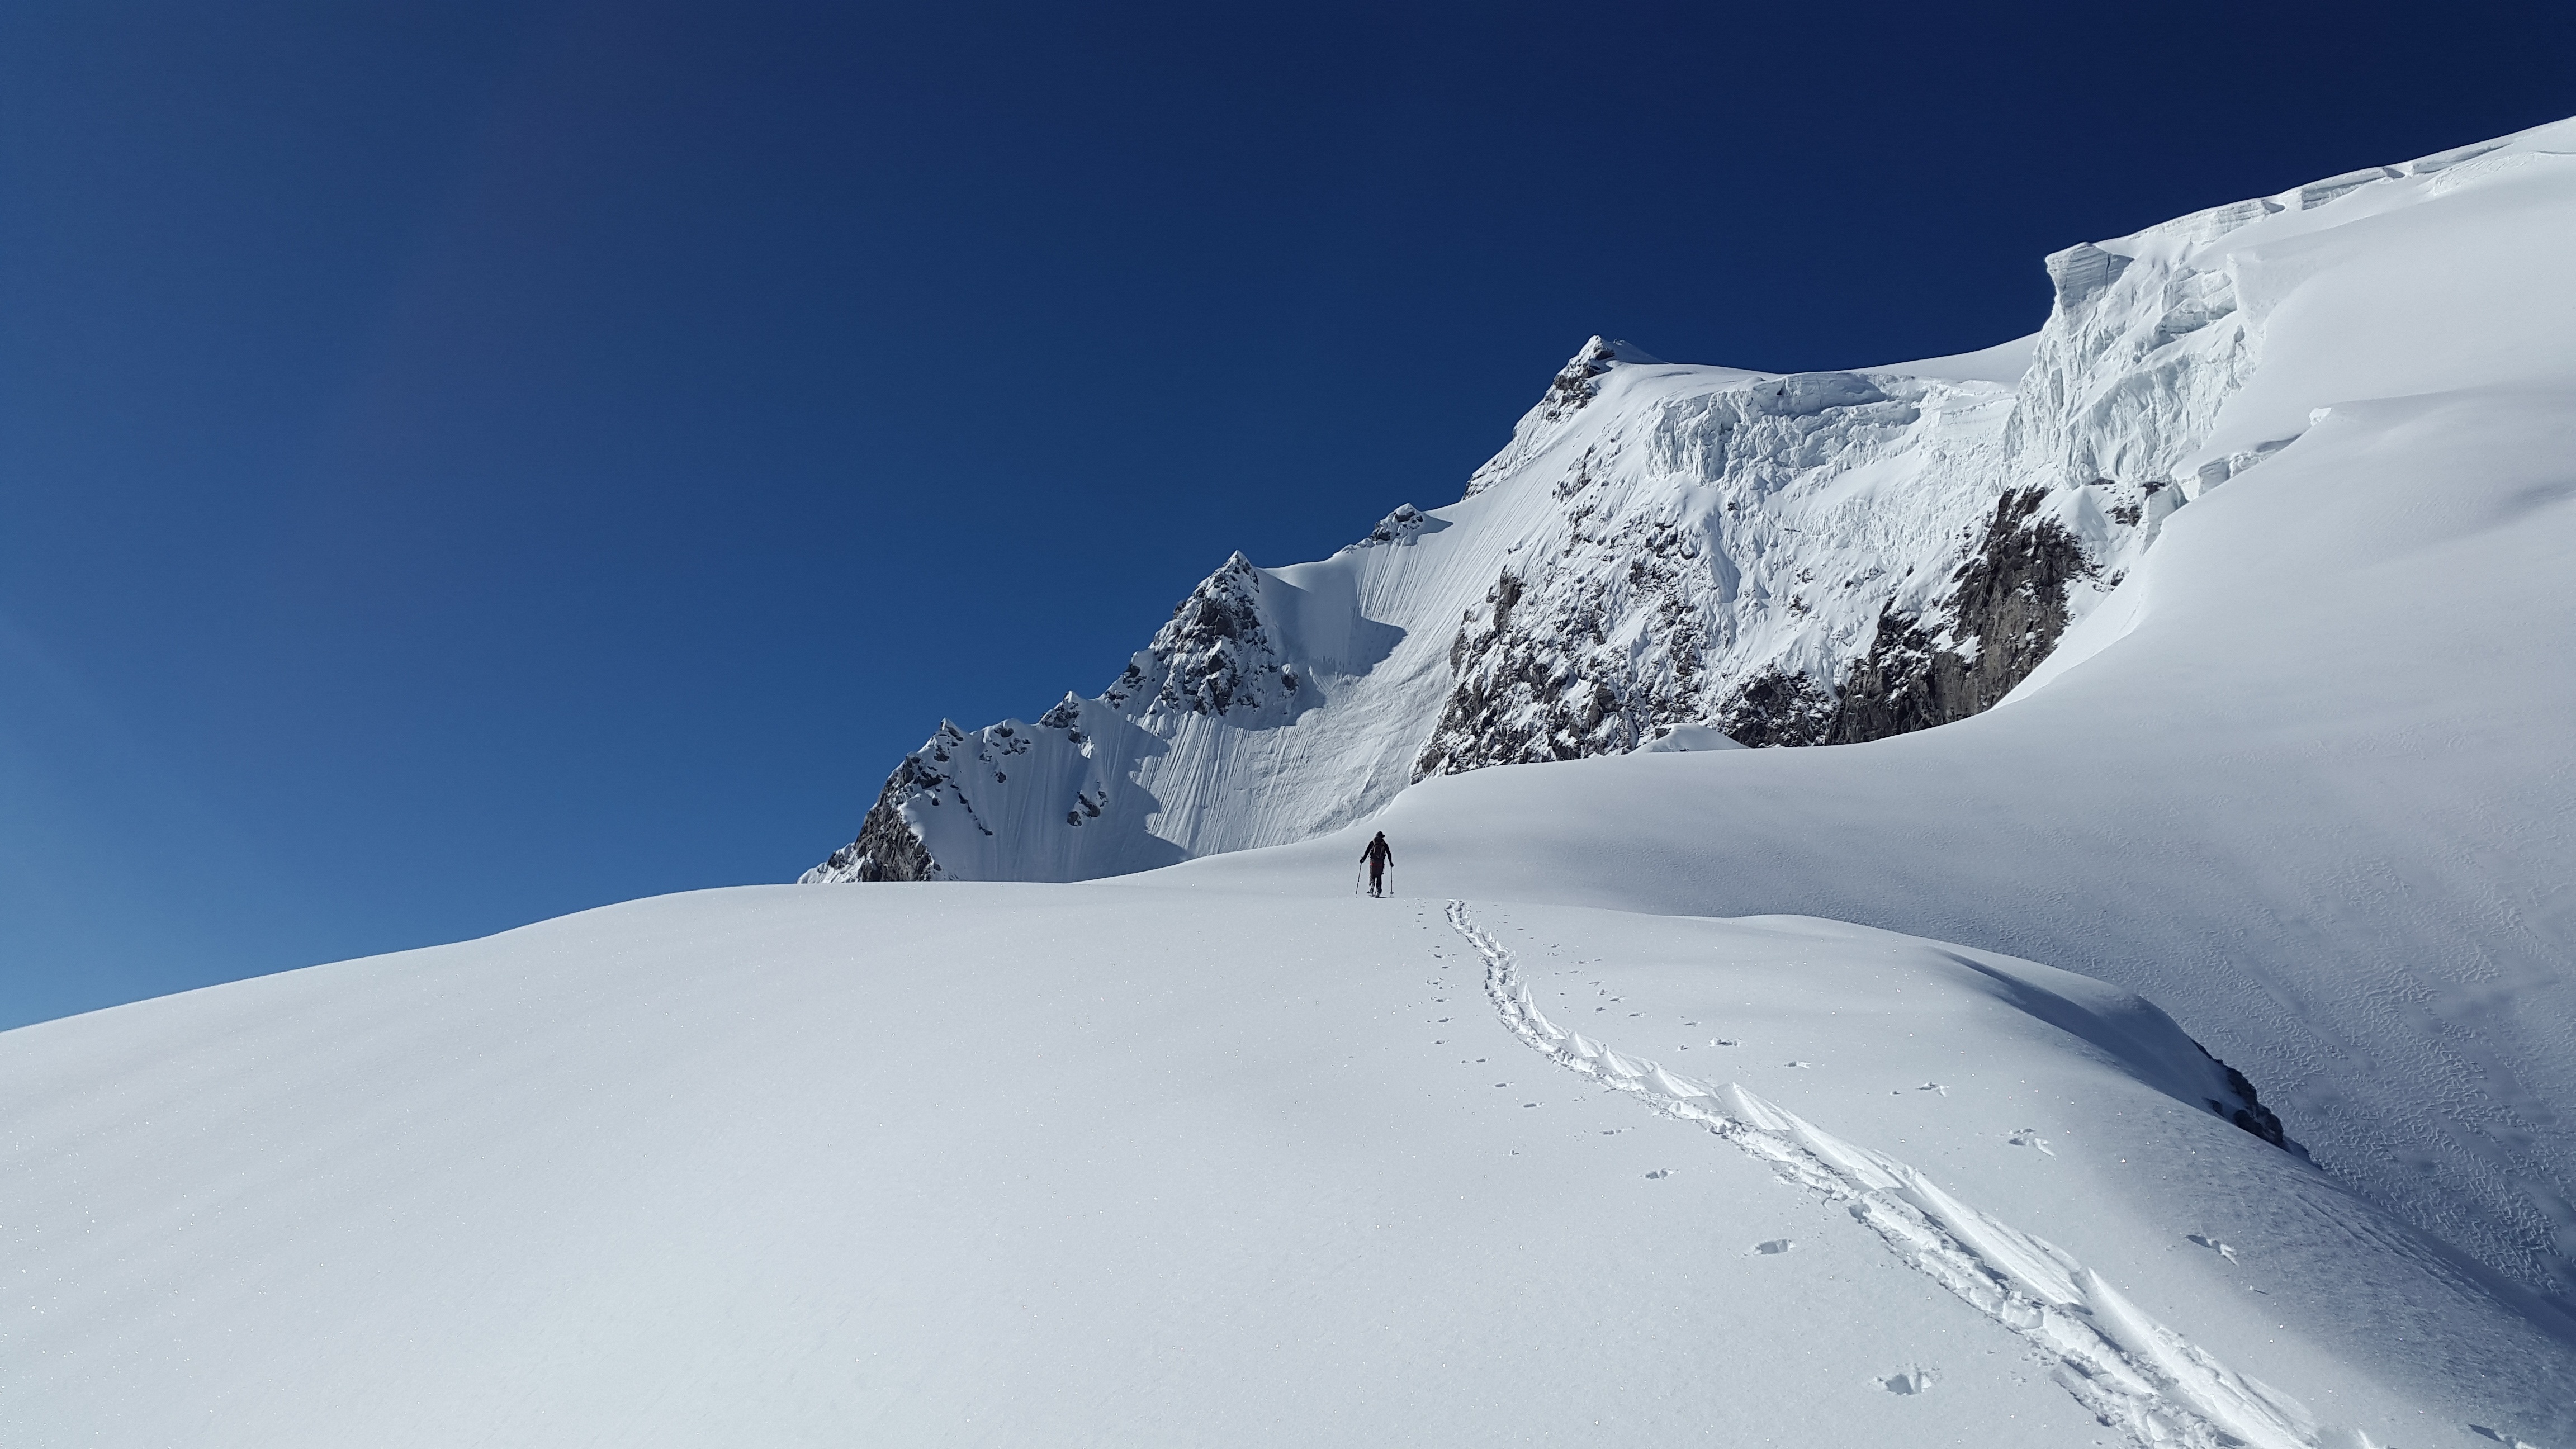
man, person, mountain, snow, cold, winter, sky, adventure, mountain range, weather, skiing, season, ridge, summit, mountaineering, winter sport, sports, resort, mountaineer, alps, downhill, piste, landform, ski touring, ski mountaineering, mountainous landforms, geological phenomenon